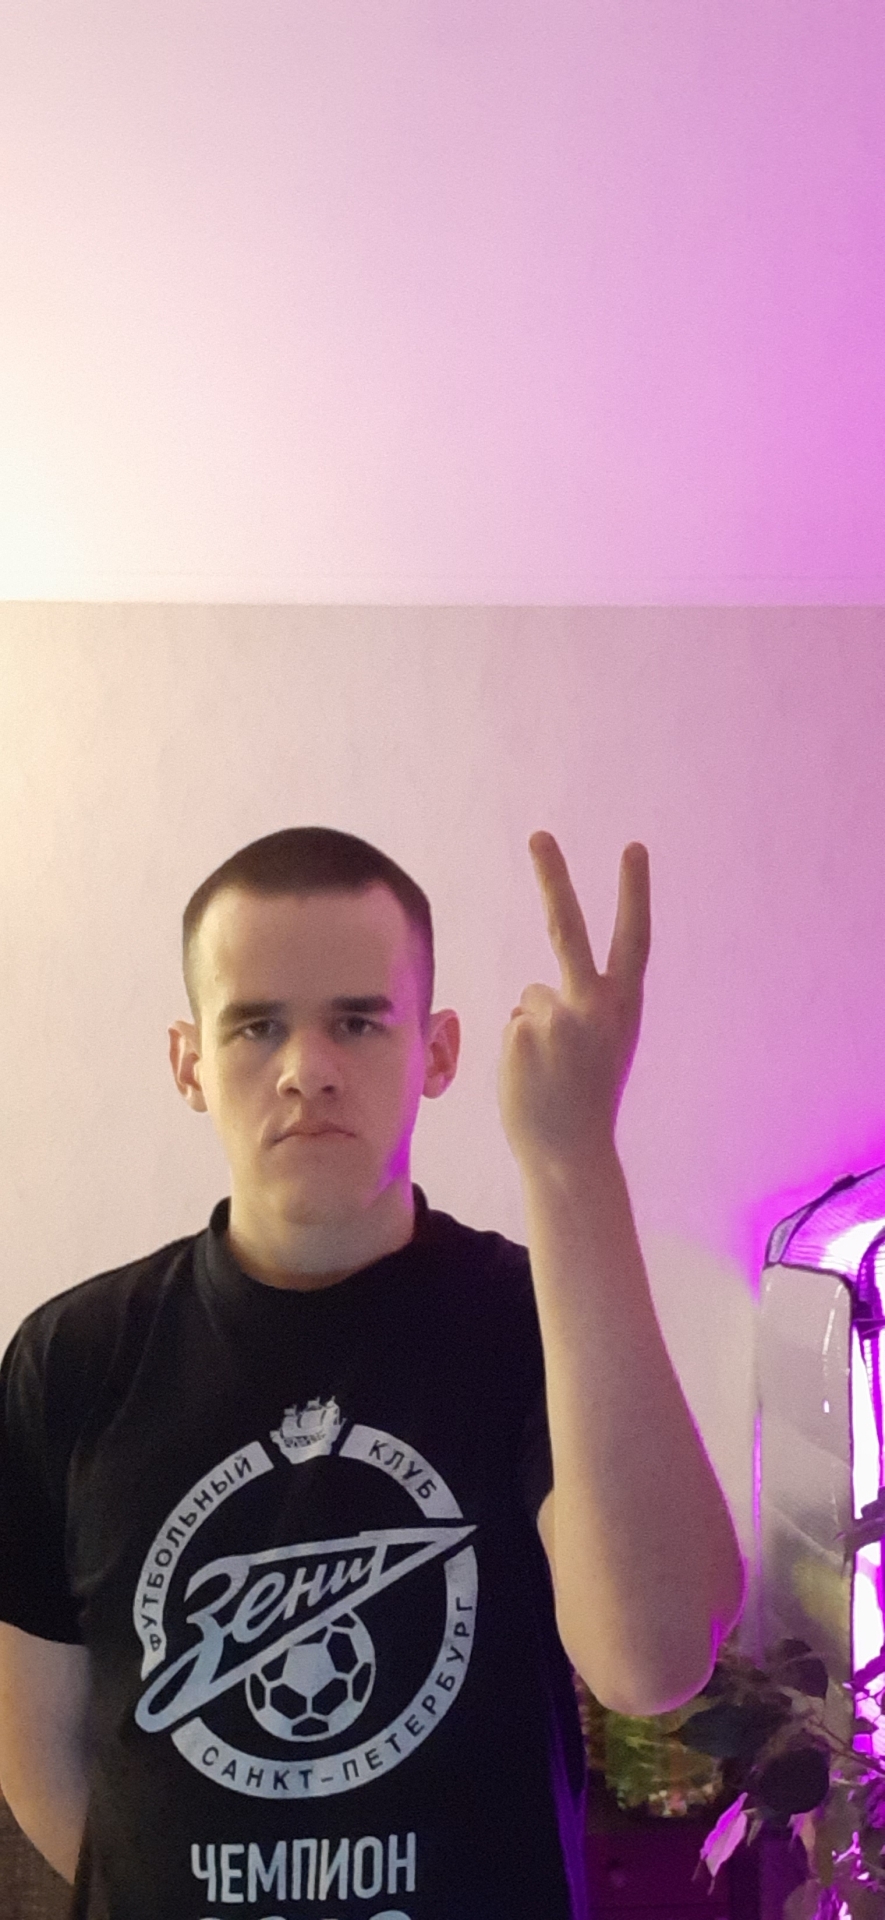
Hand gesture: peace_inverted